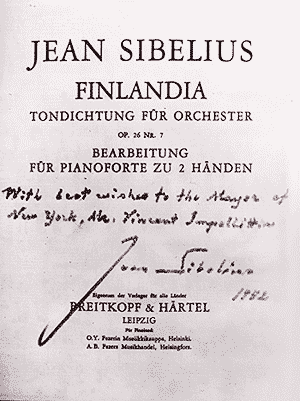
Jean Sibelius, né le 8 décembre 1865 à Tavastehus, dans le grand-duché de Finlande, et mort le 20 septembre 1957 à Järvenpää, près d'Helsinki, est un compositeur finlandais de musique classique.